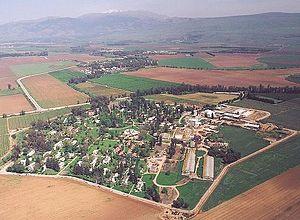
Néot-Mordéhaï est un kibboutz situé dans la vallée de la Houla, à 6 km au sud de Qiryat Shemona et à l'ouest du Jourdain.